Aurora, South Dakota

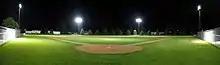
Aurora Ballpark (c. 2008)

Post 230 is classified as a District 1A team, as it plays within the geographical area designated as District 1 by the state ‘legion' commission and obtains at least a portion of its players from neighboring Brookings High School (a school possessing an "A" enrollment status under American Legion by-laws, which are based on population. Despite the 1A designation, Post 230 plays the majority of its regular season games against "B" division opponents. However, if electing to compete at the district tournament, Post 230 must compete against its 1A opponents, which are Brookings, Aberdeen, Watertown, and Huron. The team's colors have historically been blue with white, grey, and/or black.